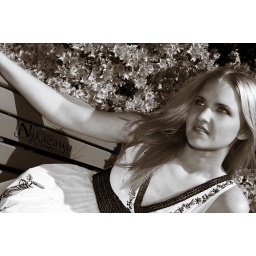
Natalia in black and white